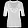
Label: T - shirt / top